David Pinski

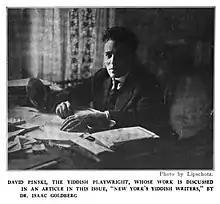
David Pinski in the Feb. 1918 edition of The Bookman (New York City)

His naturalistic tragedy "Isaac Sheftel" (1899) tells of a technically creative weaver, whose employer scorns him, but exploits his inventions. He finally smashes the machines he has created, and falls into drunken self-destruction. Like many of Pinski's central characters, he is something other than a traditional hero or even a traditional tragic hero.